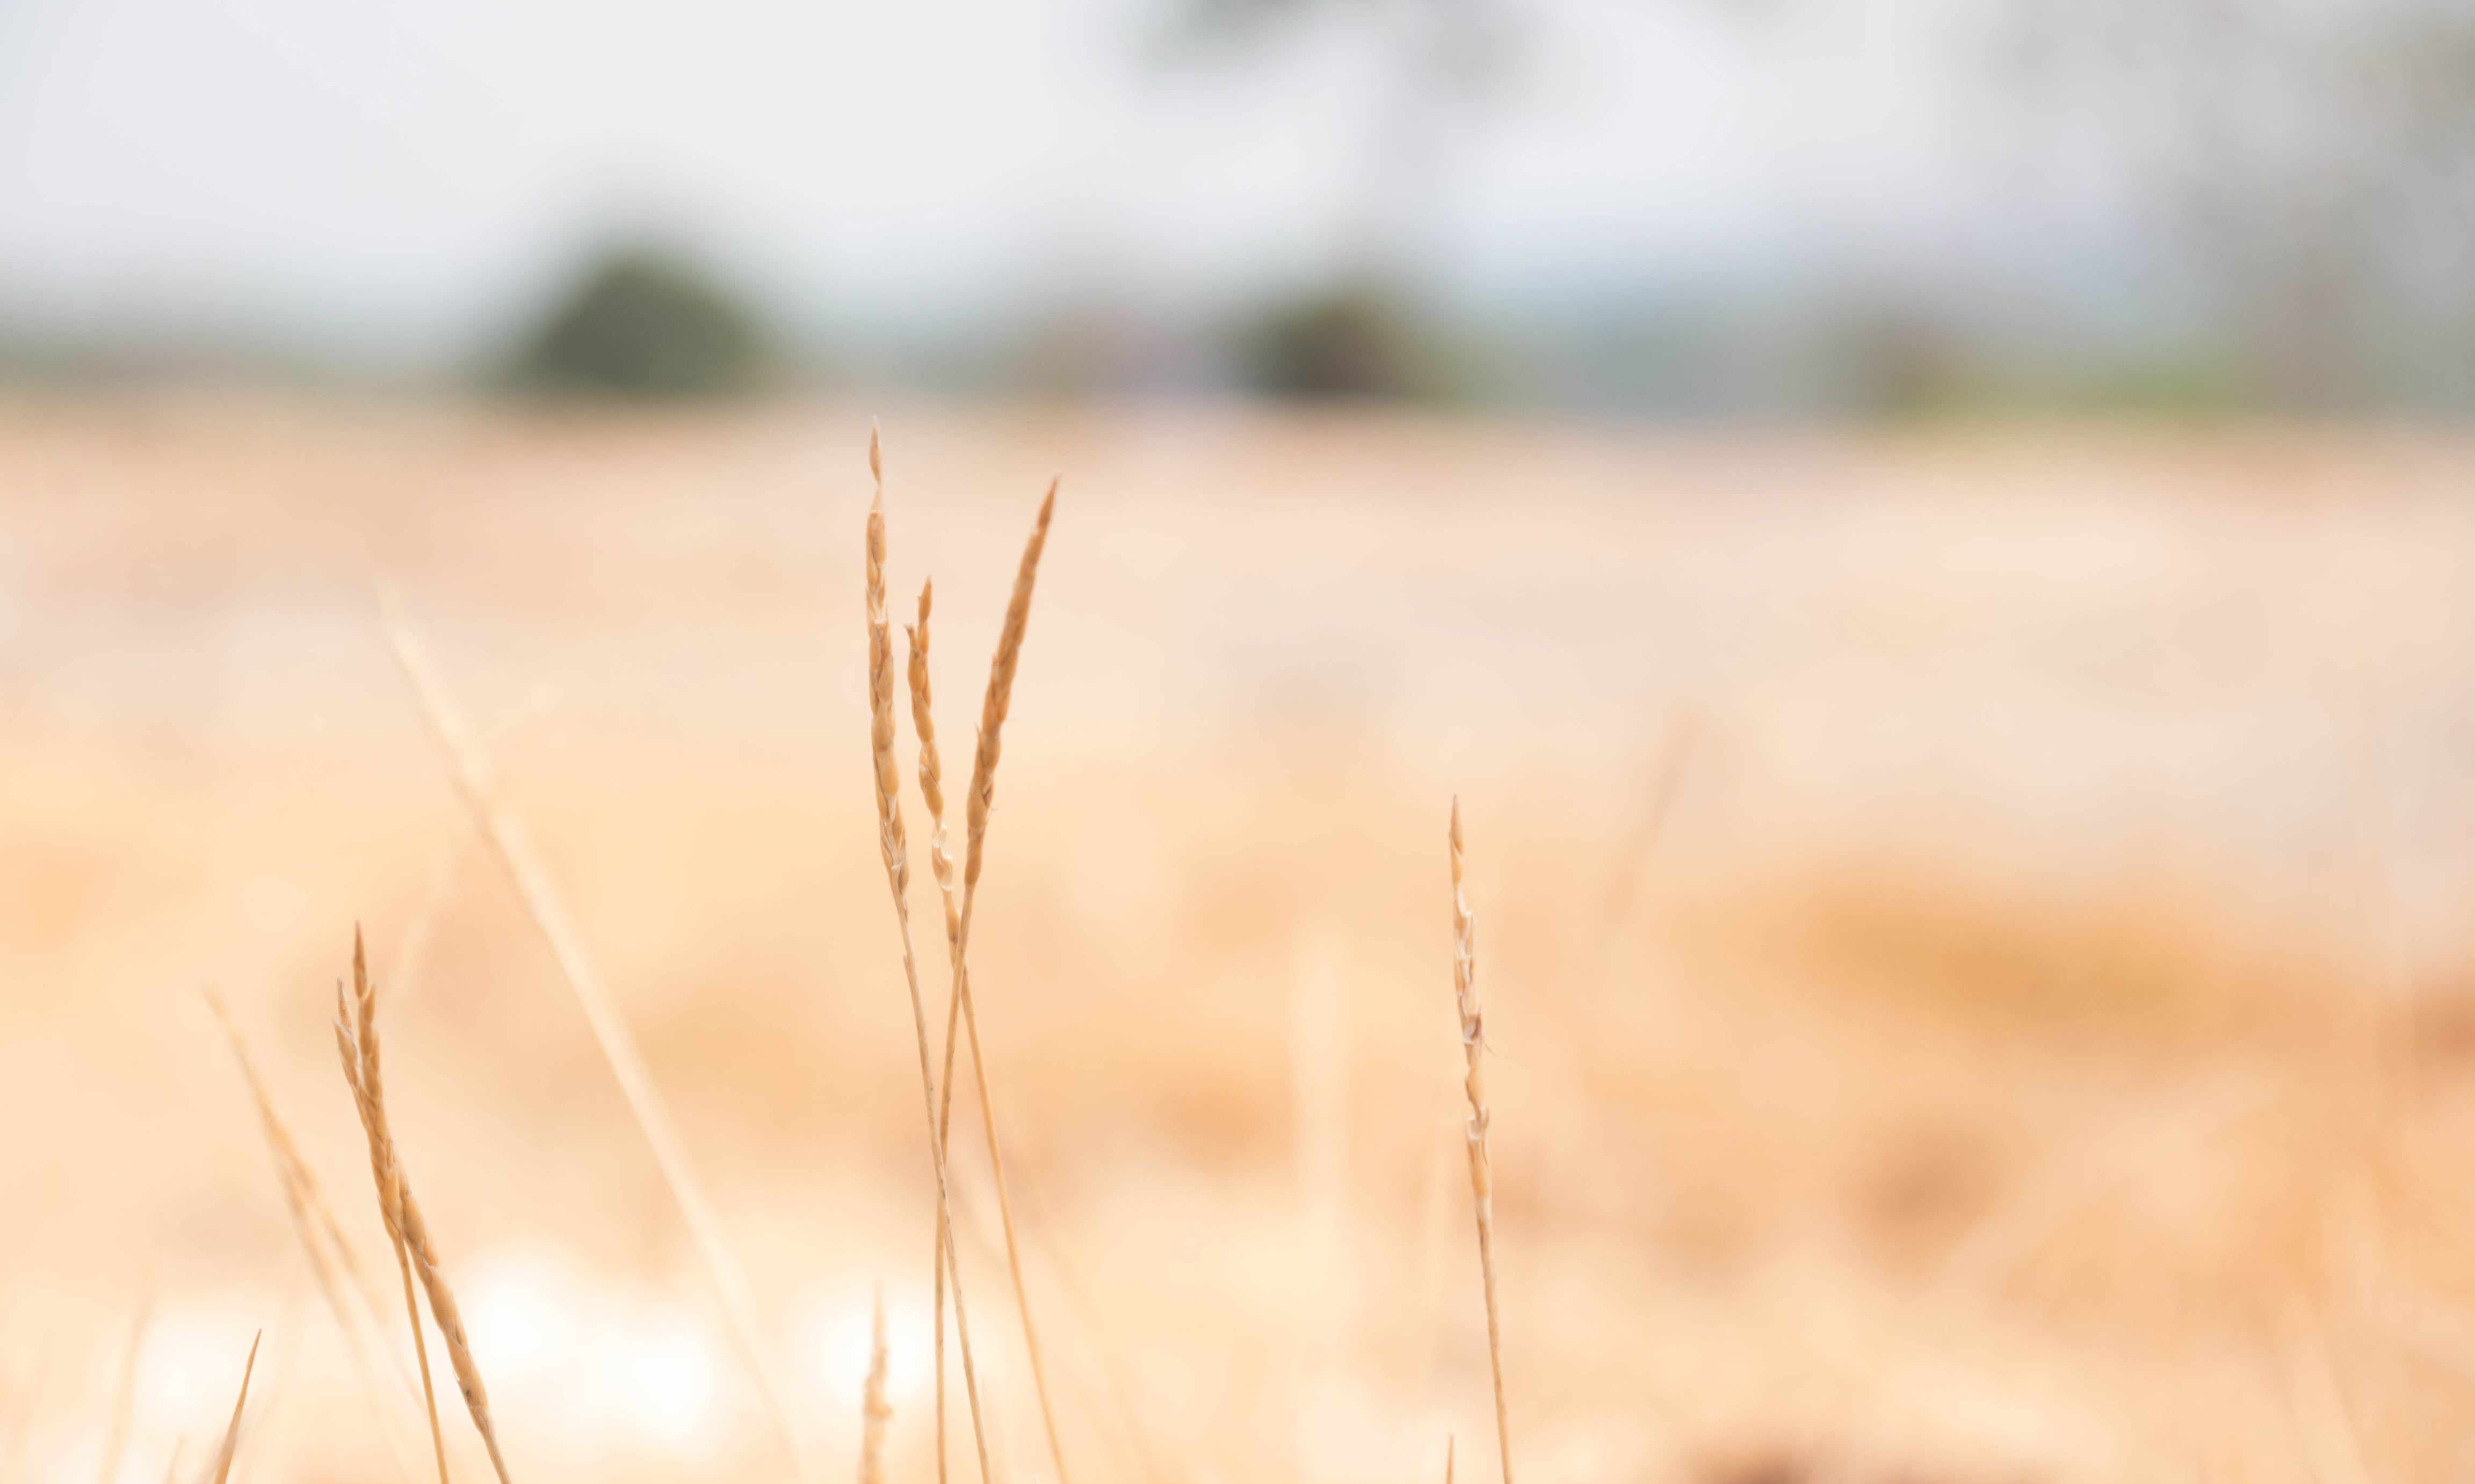
flower, light, abstract, autumn, background, beautiful, beauty, bokeh, brown, closeup, color, field, flowers, fresh, garden, golden, grass, image, landscape, leaf, meadow, natural, nature, orange, plant, season, soft, spring, summer, sun, sunlight, sunrise, sunset, vintage, warm, white, yellow, wheat, grass family, rye, close up, grain, sky, food grain, poales, photography, grassland, stock photography, oat, phragmites, macro photography, hordeum, plant stem, barley, crop, prairie